Theophile Papin

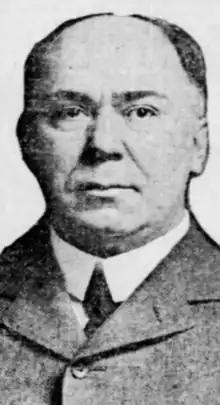

Theophile "Toto" Papin Jr. (1857–1916) was a St. Louis, Missouri, real estate man known as the "squire of debutantes" because of the large number of young women who made their bow into society under his auspices.